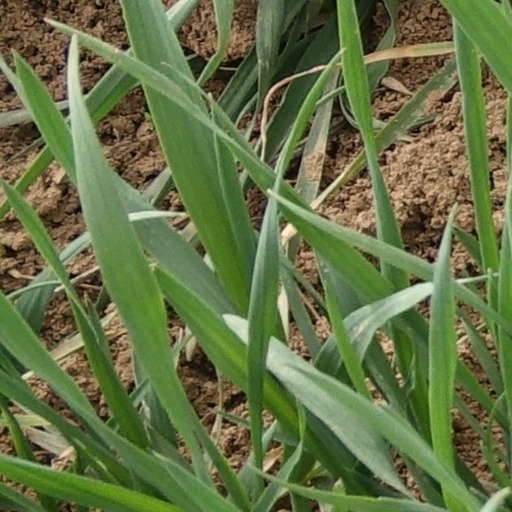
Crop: wheat